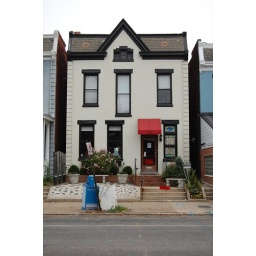
Small historic house with a hairdresser's in the ground floor